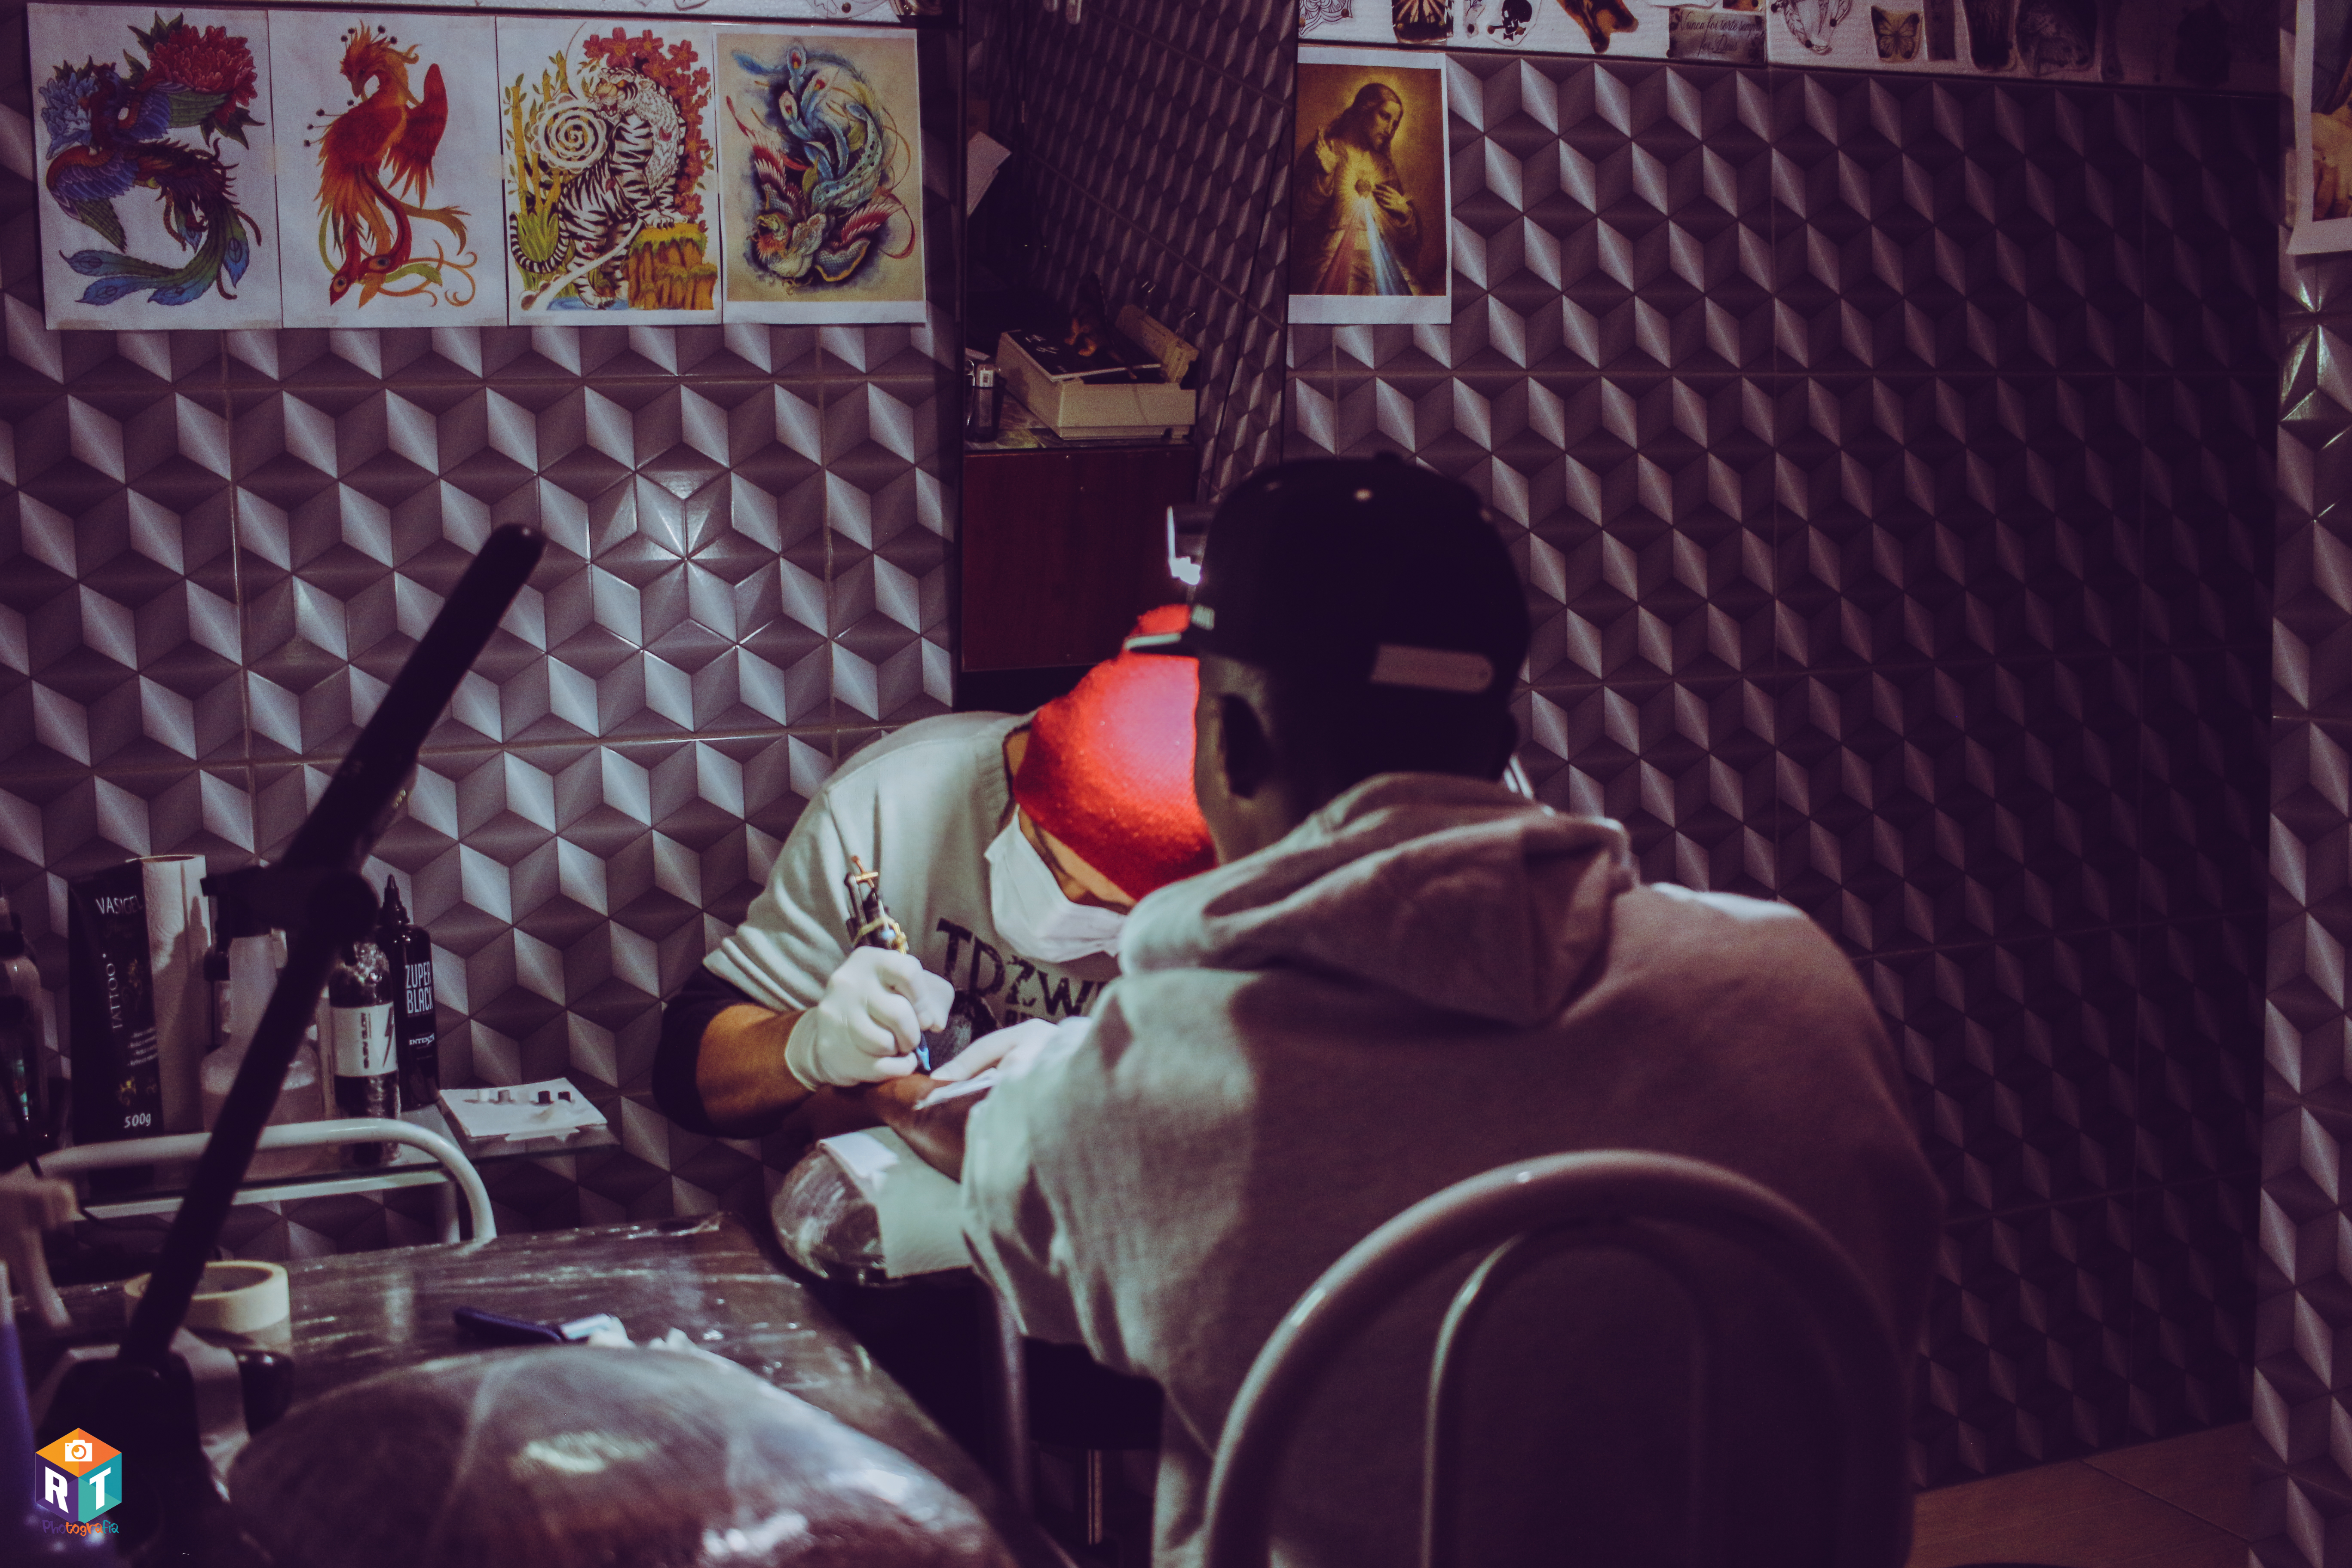
tattoo, musician, cool, music, room, flesh, metal